Wash Westmoreland

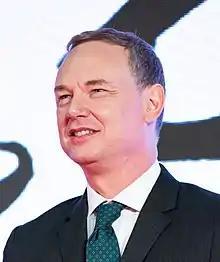
Westmoreland at the Tokyo International Film Festival in 2019

Paul "Wash" Westmoreland (born 4 March 1966), previously known professionally as Wash West, is a British director who has worked in television, documentaries, and independent films. He frequently collaborated with his husband, writer-director Richard Glatzer. Together, they wrote and directed the 2014 film "Still Alice", based on Lisa Genova's NYT best-selling book and starring Julianne Moore, Kristen Stewart, and Alec Baldwin. The film won many awards, including the Academy Award for Best Actress for Julianne Moore and Humanitas Prize for feature film for the duo. Their 2006 coming-of-age feature film, "Quinceañera", won the Audience Award and the Grand Jury Prize at the 2006 Sundance Film Festival.